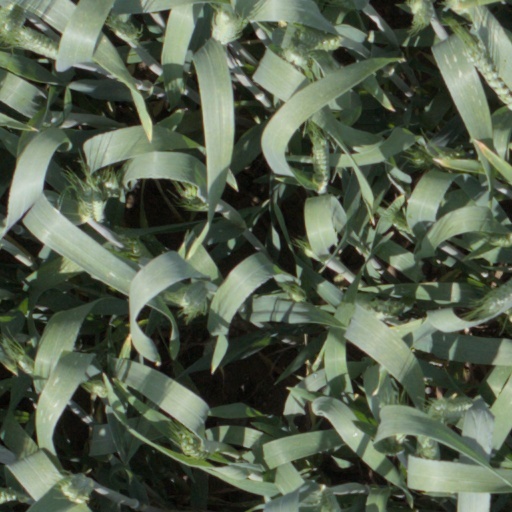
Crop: wheat